Witherspoon Building

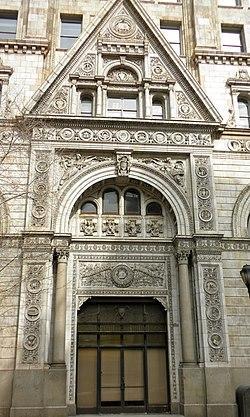
Witherspoon Building entrance, February 2010

Witherspoon Building is a historic office building located in the Market East neighborhood of Philadelphia, Pennsylvania. It was designed by architect Joseph M. Huston (1866–1940) and built in 1896. It was built for the Presbyterian Board of Publications and Sabbath School Work. It is an 11-story, steel frame E-shaped building, faced with brick and granite. It has terra cotta decorative elements. Its exterior features Corinthian order and Ionic order columns, statues, medallions, seals of various boards and agencies of the Presbyterian Church and of related Reformed churches. It is named for John Witherspoon (1723–1794), a president of Princeton University.